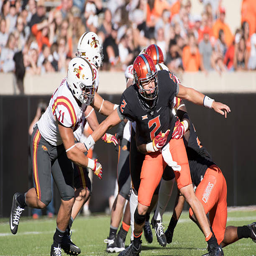
person reacts as players tackle him after he made a pass during the second half of a football game .